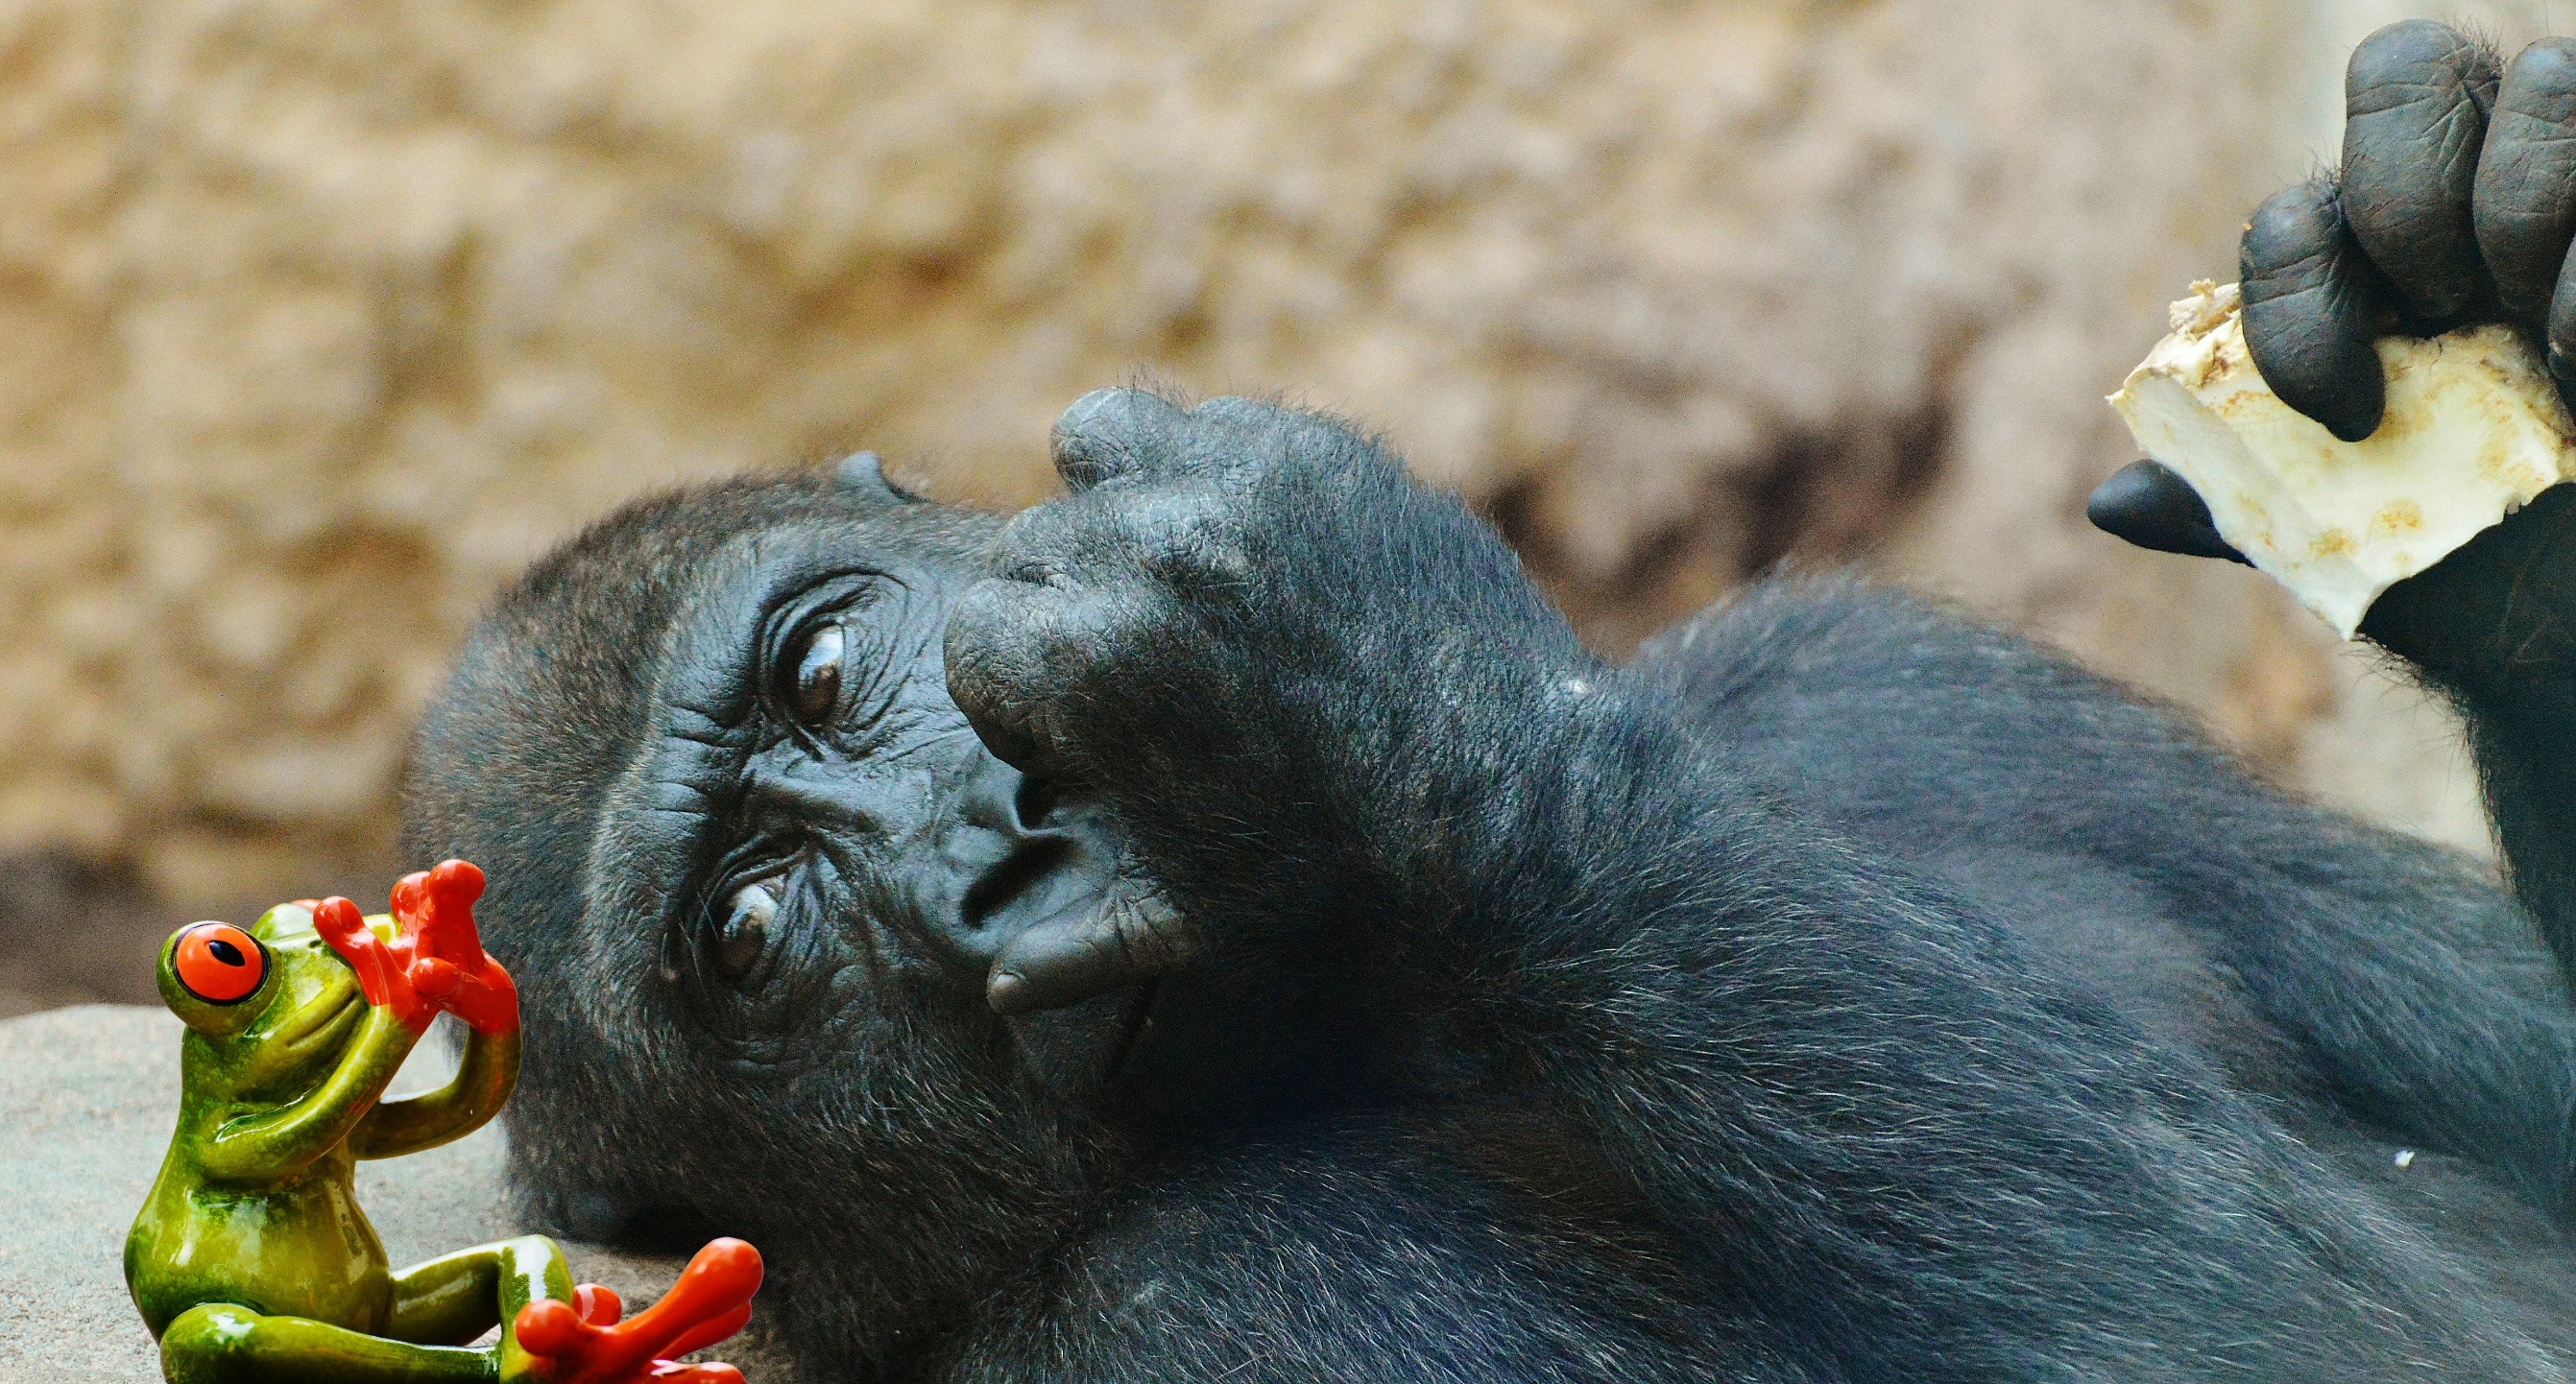
animal, wildlife, zoo, mammal, frog, monkey, eat, fauna, primate, gorilla, close up, wild animal, fear, funny, munich, tierpark hellabrunn, western gorilla, great ape